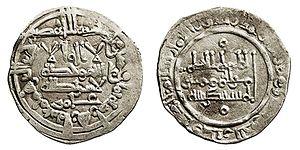
Abû al-`Âs al-Mustansir bi-llah al-Hakam Ibn Abd ar-Rahman, davantage connu sous le nom de Al-Hakam II ou Alhakén II, est le fils de Abd ar-Rahmān III an-Nāsir. Il est né le 13 janvier 915 à Cordoue. Deuxième calife omeyyade de Cordoue, son règne coïncide avec l'apogée artistique et culturel d'Al-Andalus. Il est mort le 1ᵉʳ octobre 976.